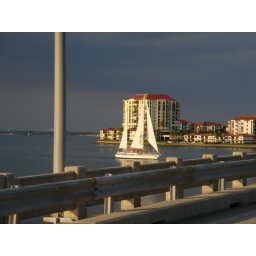
sail boat going under de bridge